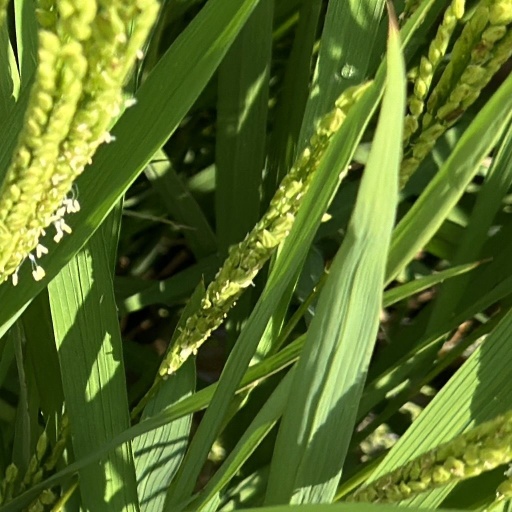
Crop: rice